Natacha (novel)

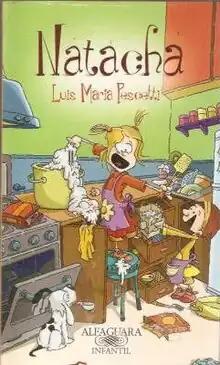

Natacha is a children's book first published in 1998, the first in a series of books where Natacha is the protagonist. It was written by Luis Pescetti, Argentine writer and musician, whose works are mainly intended for children.